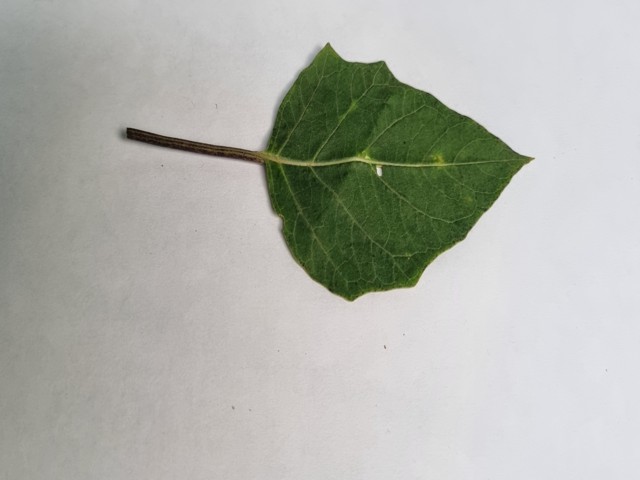
Plant: kalodhutura